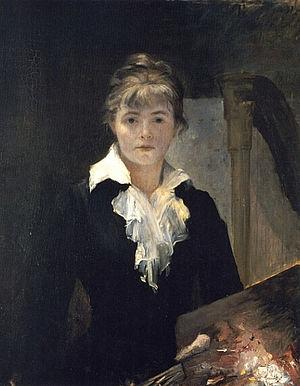
L’autobiographie est un genre littéraire et artistique. Son étymologie grecque définit le fait d’écrire sur sa propre vie. Au sens large l’autobiographie se caractérise donc au moins par l’identité de l’auteur, du narrateur et du personnage. Le mot est assez récent, il n’est fabriqué qu’au début du XIXᵉ siècle. L’approche actuelle parle dans ce cas plutôt de « genre autobiographique », réservant à « autobiographie » un sens plus étroit qu’a établi Philippe Lejeune dans les années 1970.